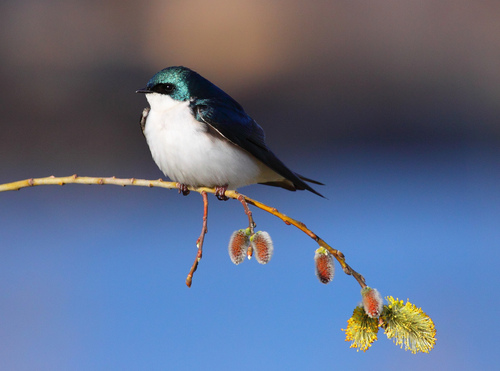
this small bird has a bright white belly, breast, and rump, with a turquoise supercillary and dark blue back and wings.
this is a bird with a white belly and breast and a blue head and back.
a small bird with a white breast and belly, and teal wings and head.
a short fat bird, with a white breast and belly, a dark nape and wings with a bright teal crown.
this small bird with a thin black beak is blue on its back and head and white on the underside of its body.
this bird is white with green and has a very short beak.
this bird has wings that are black and has a white bellya small fat bird with a white body, and turquoise head and feathers.
this bird has a chunky white belly, small black wings, and a turquoise crown.
this small plump bird has a white breast and an iridescent green back and wings.
Species: Tree Swallow